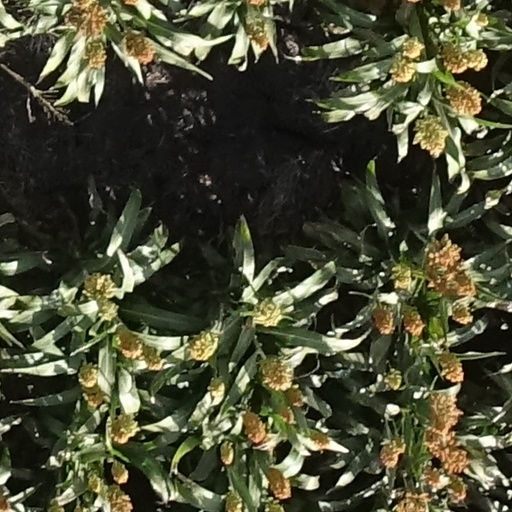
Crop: sorghum